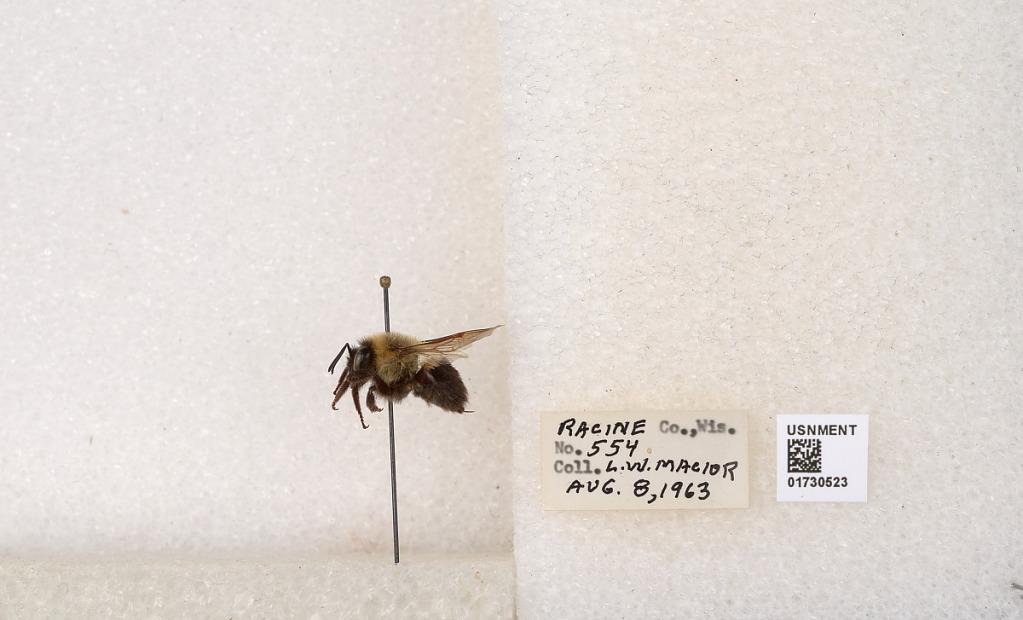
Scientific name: Bombus impatiens Cresson
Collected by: L. Macior
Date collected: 1963-8-8
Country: United States
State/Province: Wisconsin
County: Racine
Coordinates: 42.7299, -87.8123